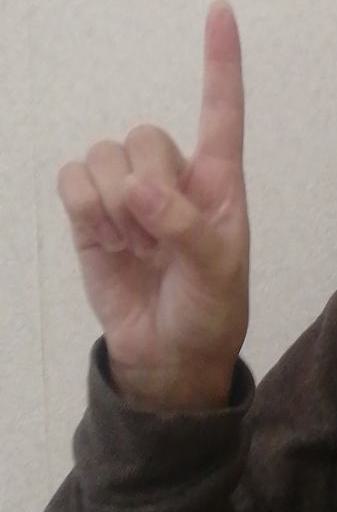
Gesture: one